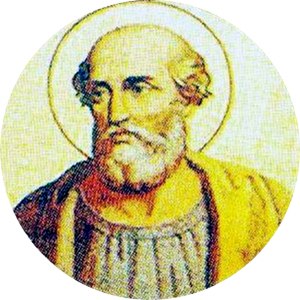
Paverækken / 1. årtusinde / 2. århundrede
Dette er en liste over paver, den romersk-katolske kirkes overhoved. Paverækken strækker sig tilbage til apostlen Peter.